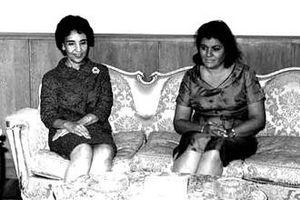
Sayyida Fatima el-Sharif, après son mariage Fatima as-Senussi, ou Fatima Al-Shifa Al-Sinousi, née en 1911 et décédée le 3 octobre 2009, était la reine consort du royaume de Libye, en tant qu'épouse du roi Idris Iᵉʳ, de 1951 à 1969, lors du coup d'État de Mouammar Kadhafi.